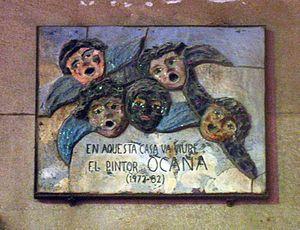
José Pérez Ocaña est un peintre naïf, anarchiste et militant pour les droits LGBT espagnol, Andalou installé à Barcelone.